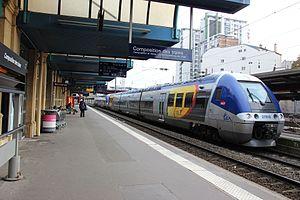
TER Métrolor en gare de Nancy
La gare de Nancy-Ville, anciennement dénommée gare de « Nancy-Saint-Jean », est une gare ferroviaire française de la ligne de Noisy-le-Sec à Strasbourg-Ville, située à proximité du centre-ville de Nancy, préfecture du département de Meurthe-et-Moselle, en région Grand Est.